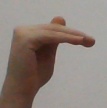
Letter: khaa